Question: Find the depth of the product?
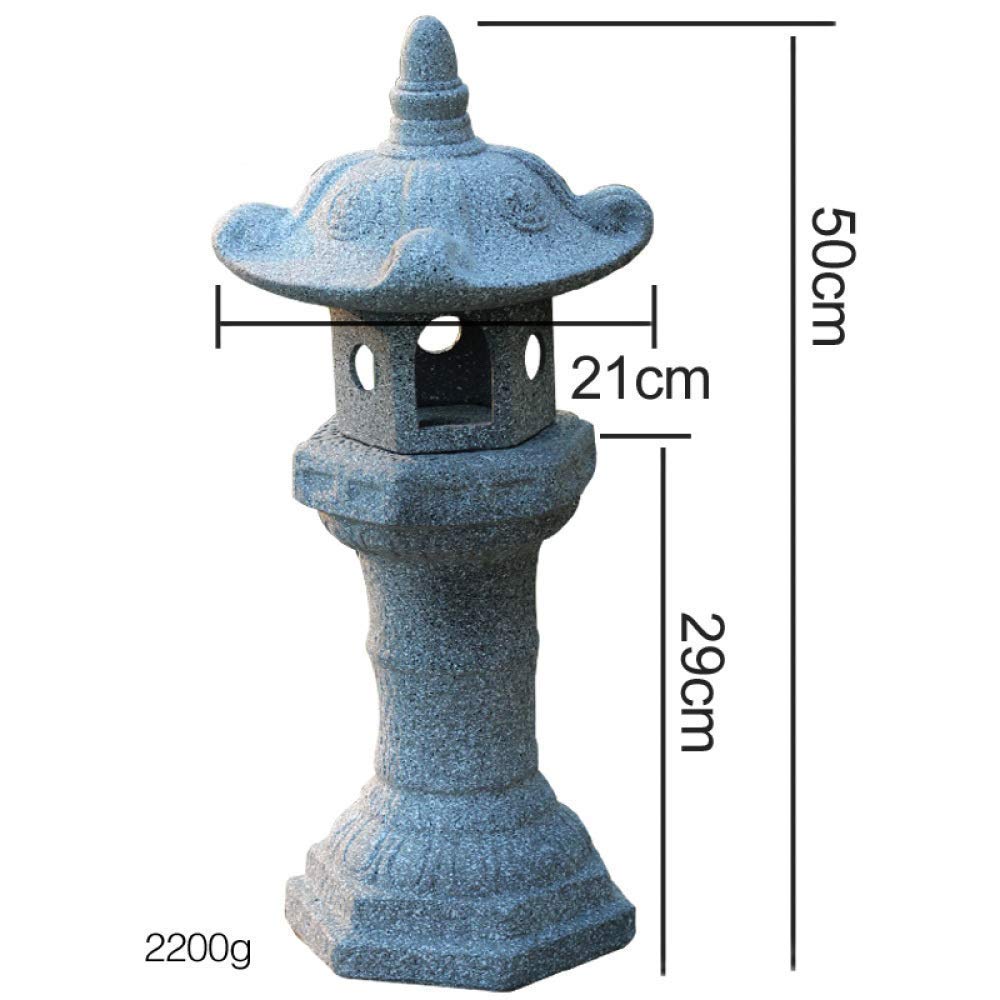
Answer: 21.0 centimetre